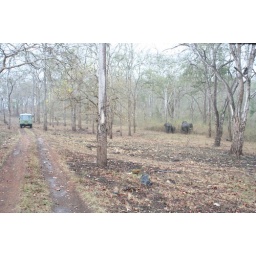
Elephants crossing the road (with the safari van in the picture)